Mount Elgin Indian Residential School

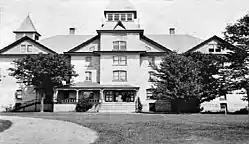
Mount Elgin Residential School (1910)

The Mount Elgin Indian Residential School, also known as the Muncey Institute, was a Canadian Indian Residential School which operated from 1851 to 1946 and then briefly after 1967 in Muncey, Ontario.